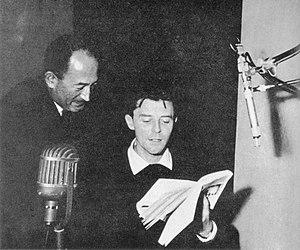
Gerard Philipe lisant des poèmes de Paul Eluard pour Pierre Seghers, Paris 1955
L'International Botev Prize est un des prix littéraires bulgares les plus renommés du pays.
Pierre Seghers, né le 5 janvier 1906 dans le 16ᵉ arrondissement de Paris et mort le 4 novembre 1987 à Créteil, est un poète, éditeur et résistant français. Il est le plus célèbre éditeur français de poésie, créateur en 1944 de la collection Poètes d'aujourd'hui. Résistant de la première heure, il fut proche de Louis Aragon, Paul Éluard, Robert Desnos et René Char.